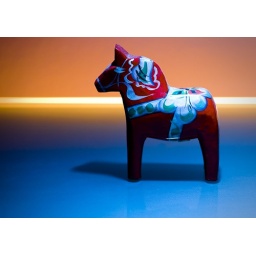
strobist: SB-900 under table gelled orange and shot up side of wall at 1/32SB-600 above gelled blue at 1/16triggered via CLS